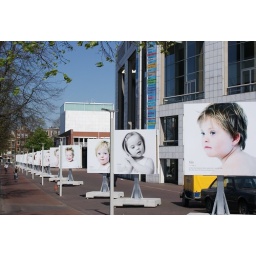
Foto's gemaakt door Eva Snoijink,ze staan ook in haar fotoboek &amp;quot;De Upside van Down&amp;quot;.